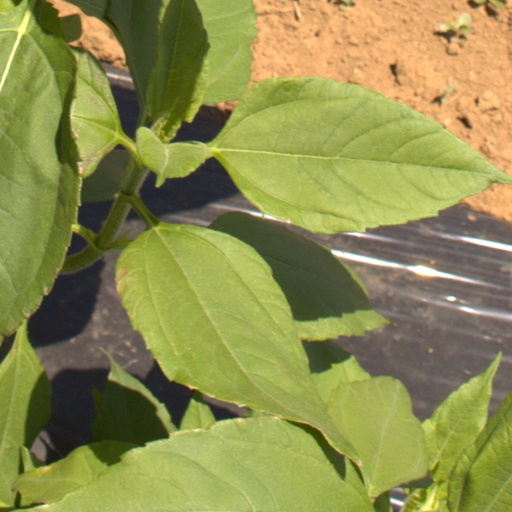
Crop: Jerusalem artichoke